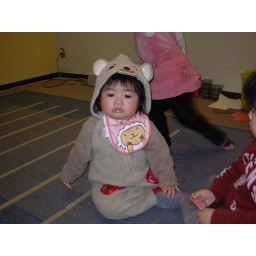
Mizuki is running in the background and Ayano is just to the right. Minami is the baby in the bear suit.